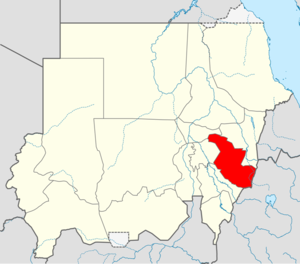
Al Qadarif (stat)
Delstatens beliggenhed i Sudan.
al-Qadarif er en af Sudans 15 delstater og er beliggende i den østlige del af landet, med grænse til både Etiopien og Eritrea.